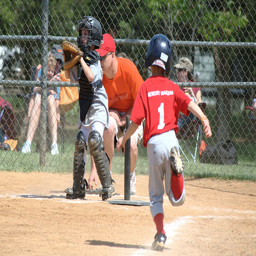
A group of young boys playing a game of baseball.
Little kids playing together at a little league baseball game.
Some young players in action on the baseball field.
there is a little league player that is running to base
A little boy plays soem sort of athletic sport outside